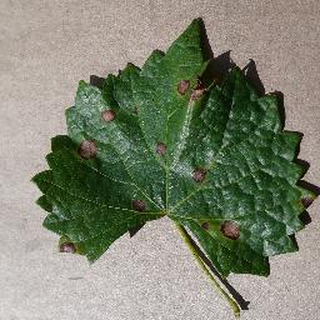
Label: grape_black_rot